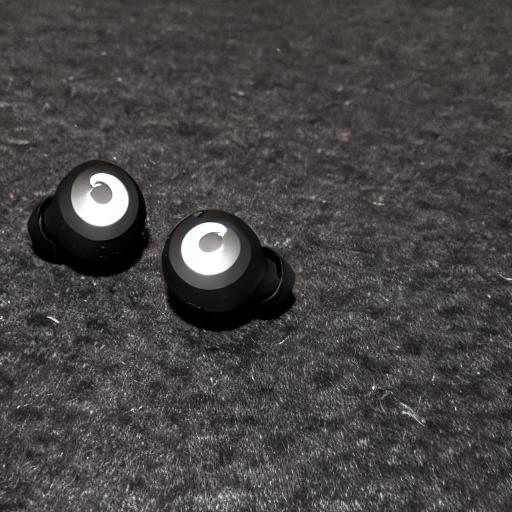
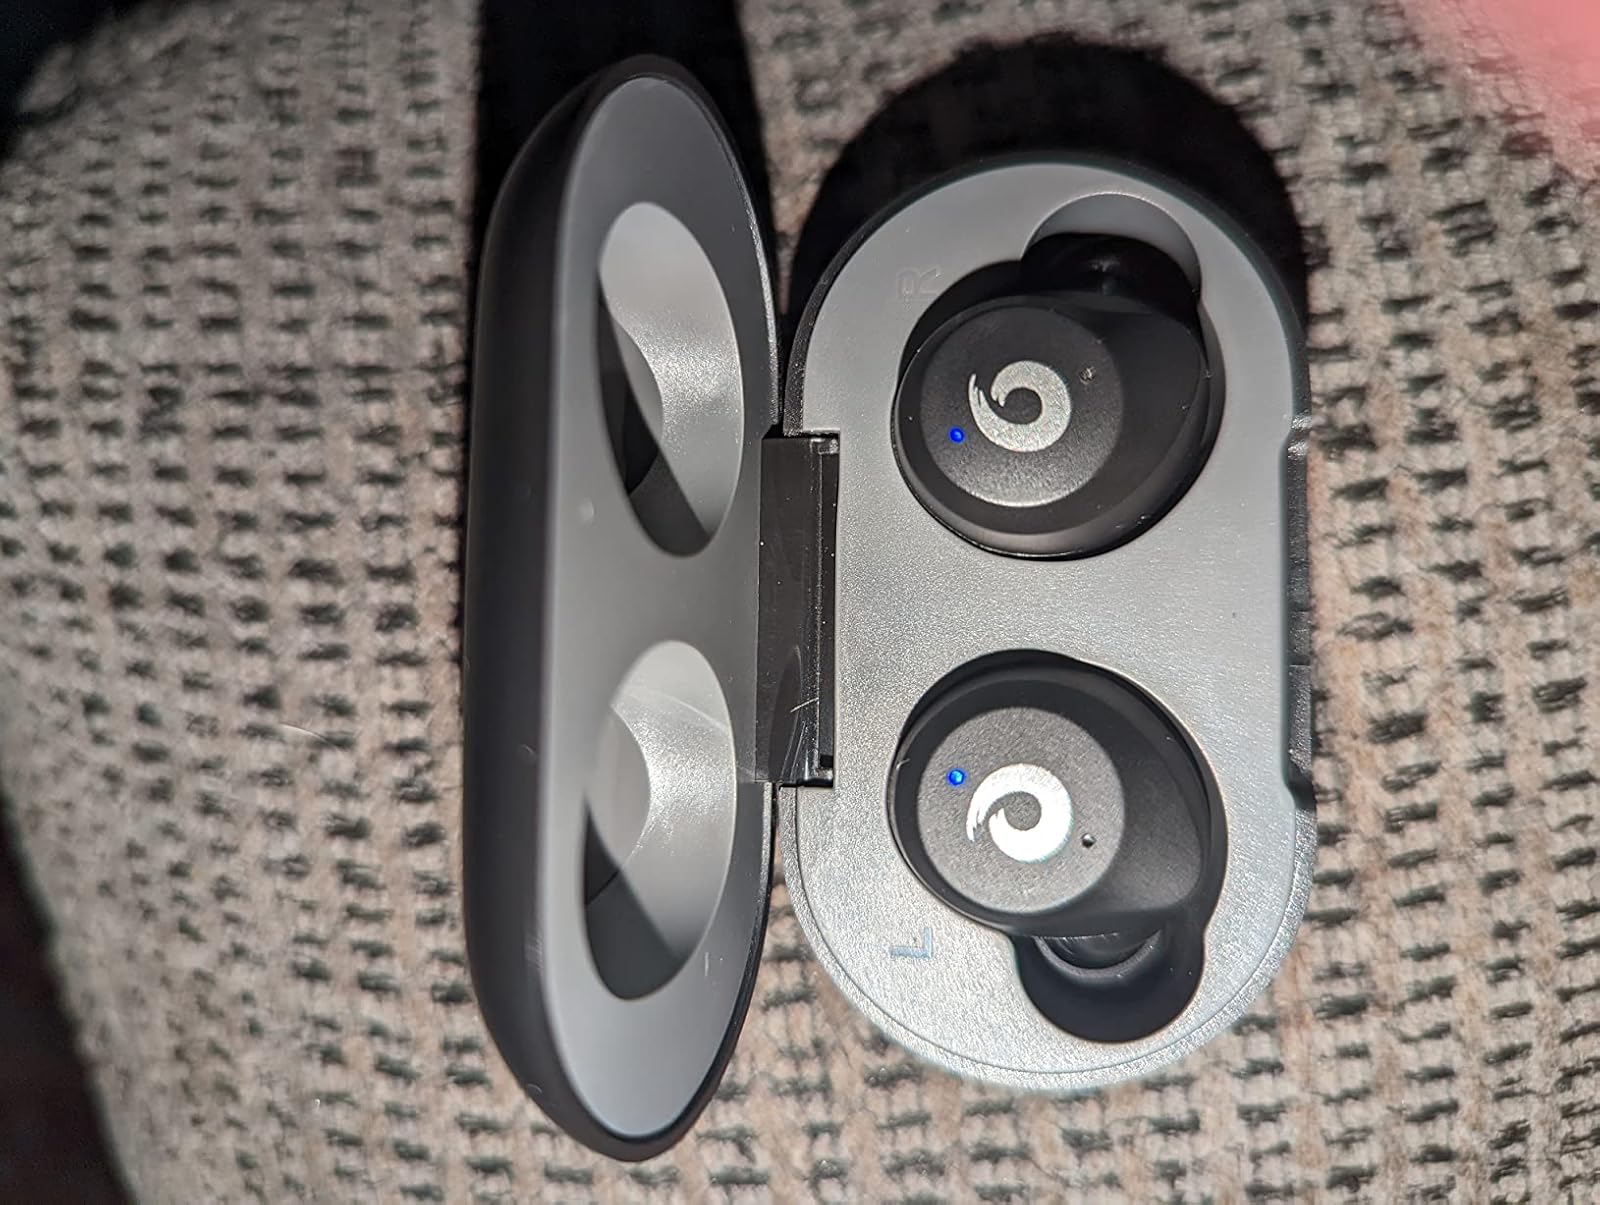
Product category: earbuds
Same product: no